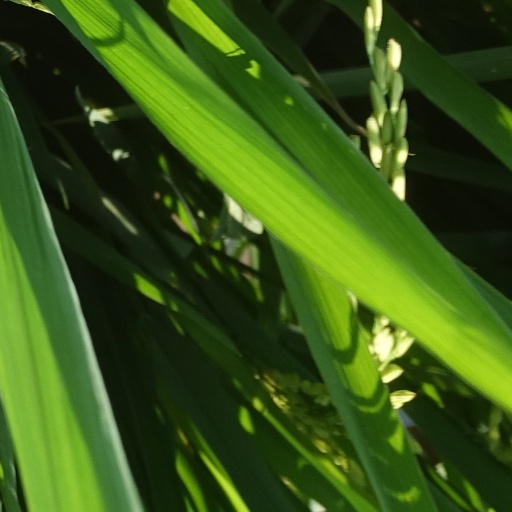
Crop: rice